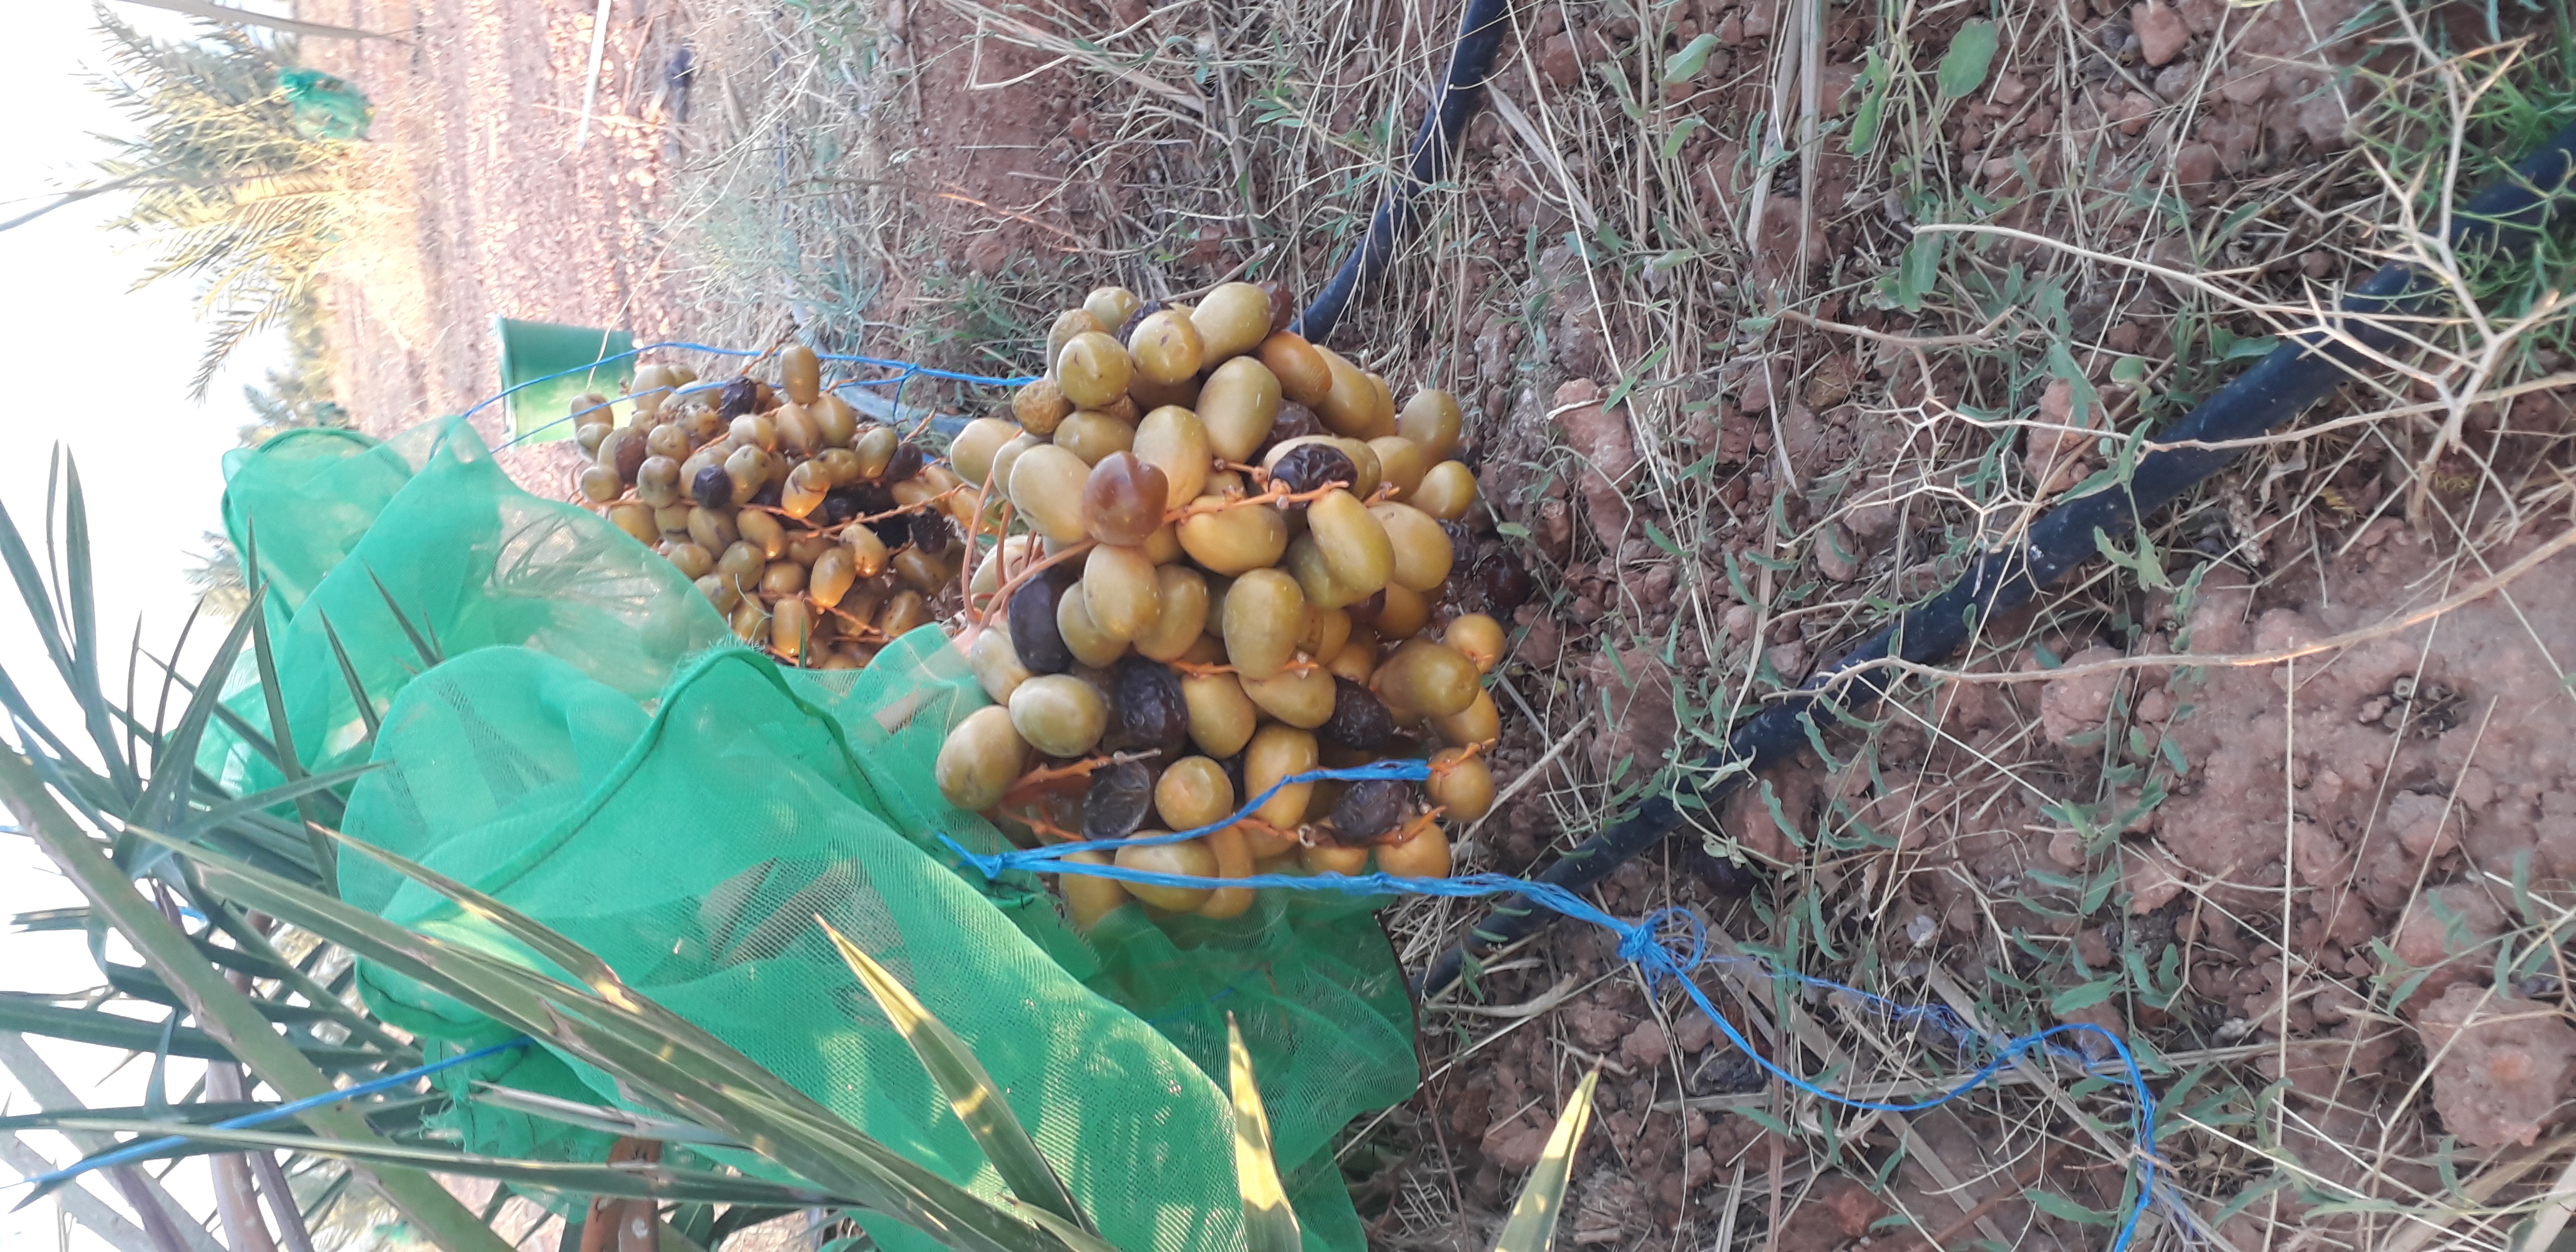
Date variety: Boufagous